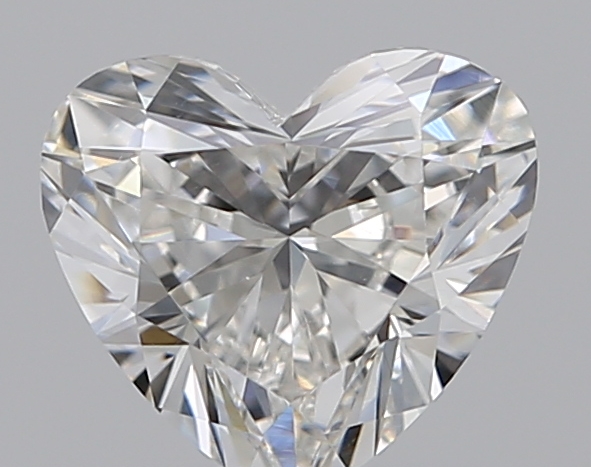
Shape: heart
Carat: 0.53
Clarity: VS2
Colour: F
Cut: EX
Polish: EX
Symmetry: EX
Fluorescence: ST
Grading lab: GIA
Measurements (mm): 5.11 x 5.59 x 3.02